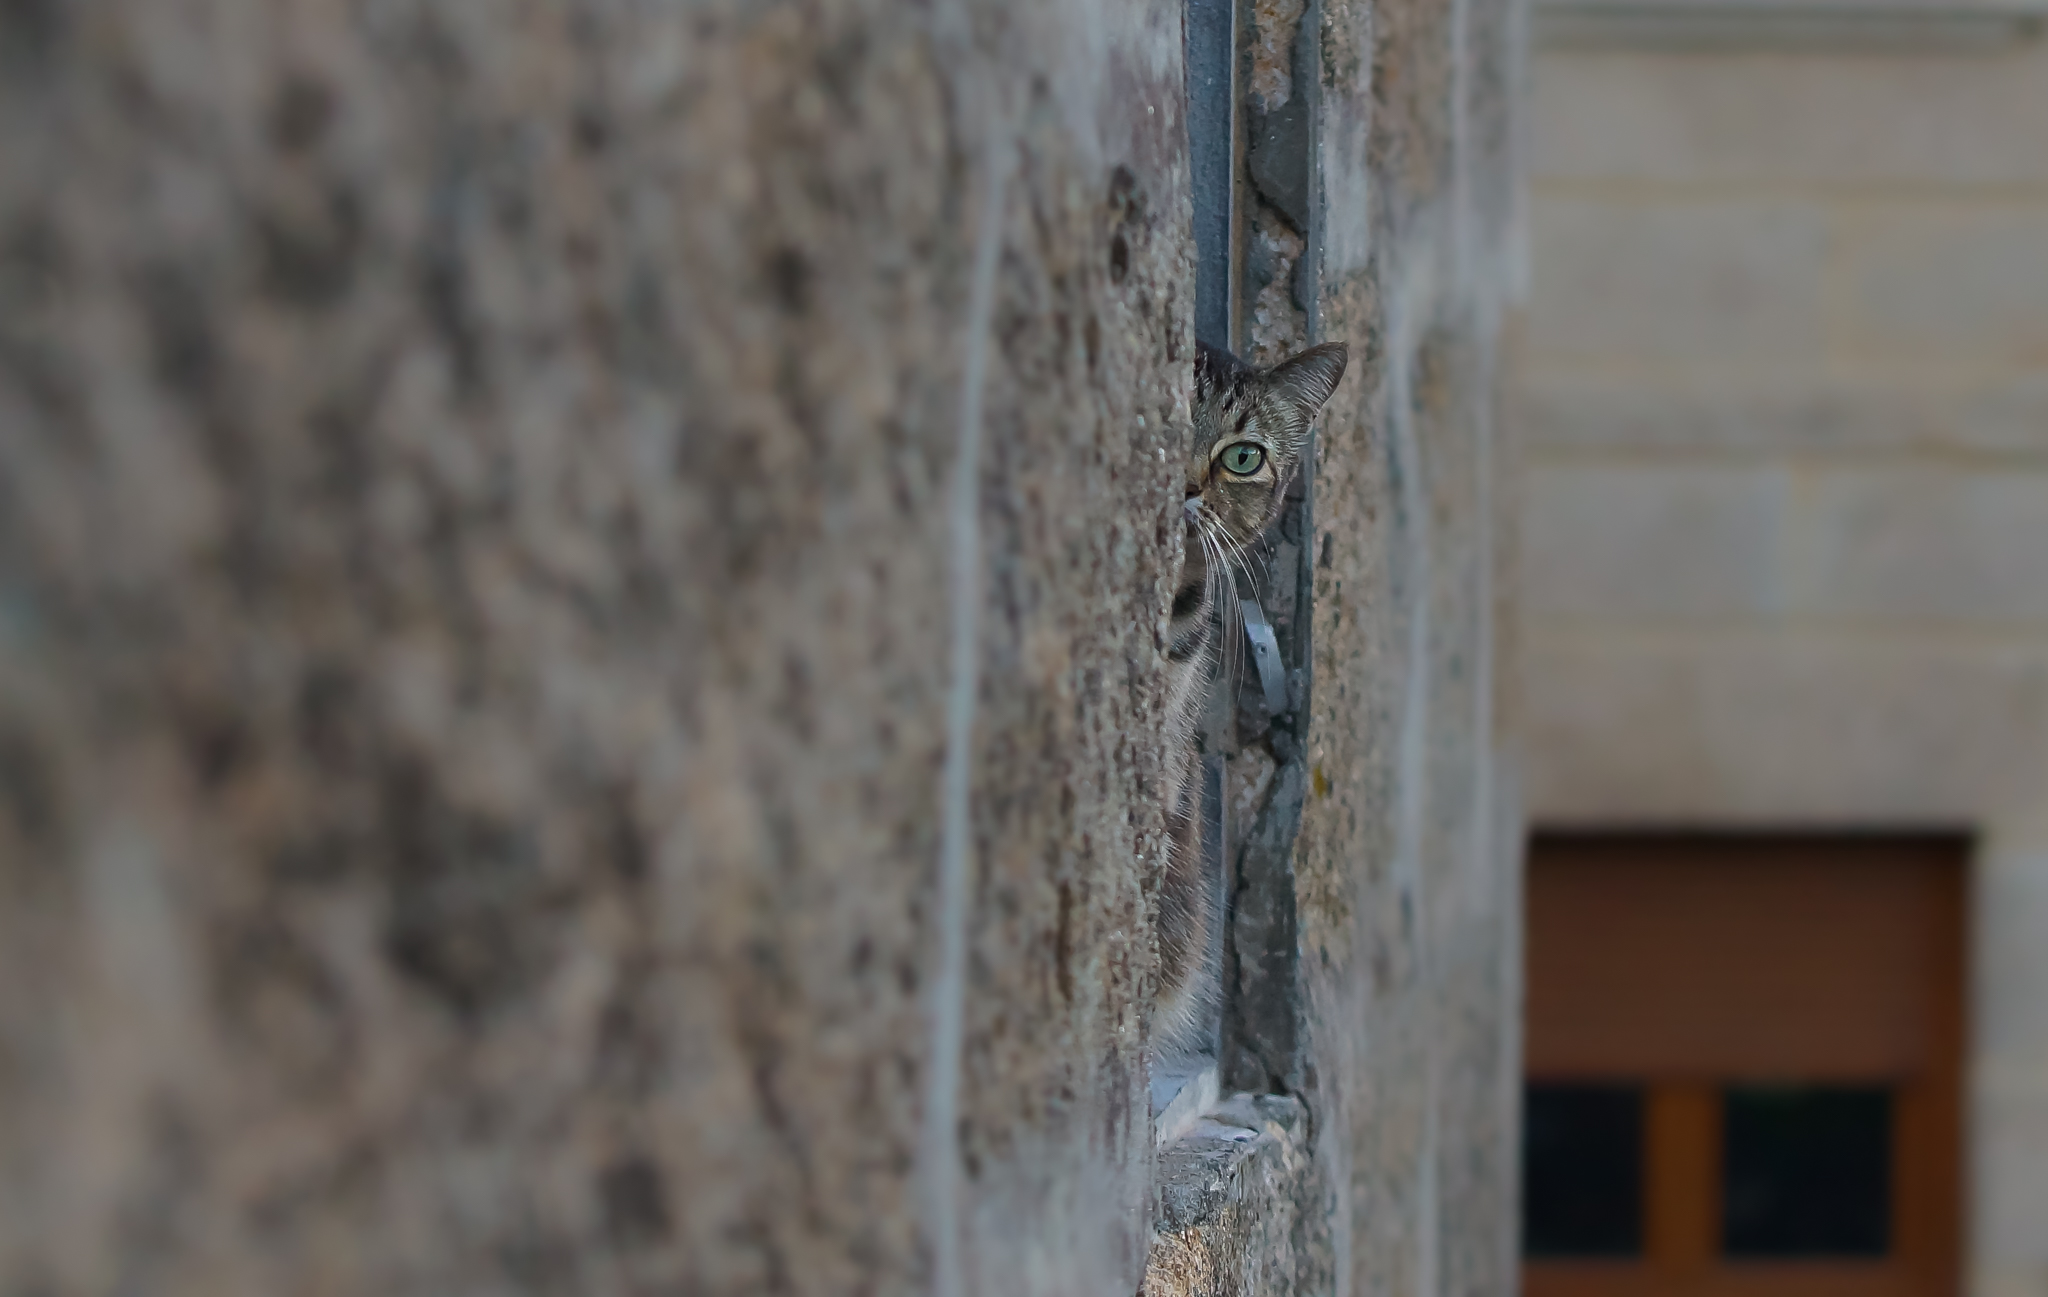
wood, window, wall, material, cats, animals, gatos, a77, ggl1, gaby1, xovesphoto, animales, sonya77, tamron60mm, chunita